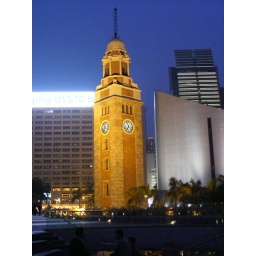
This is the original tower of the old train station in Kowloon, Hong Kong.